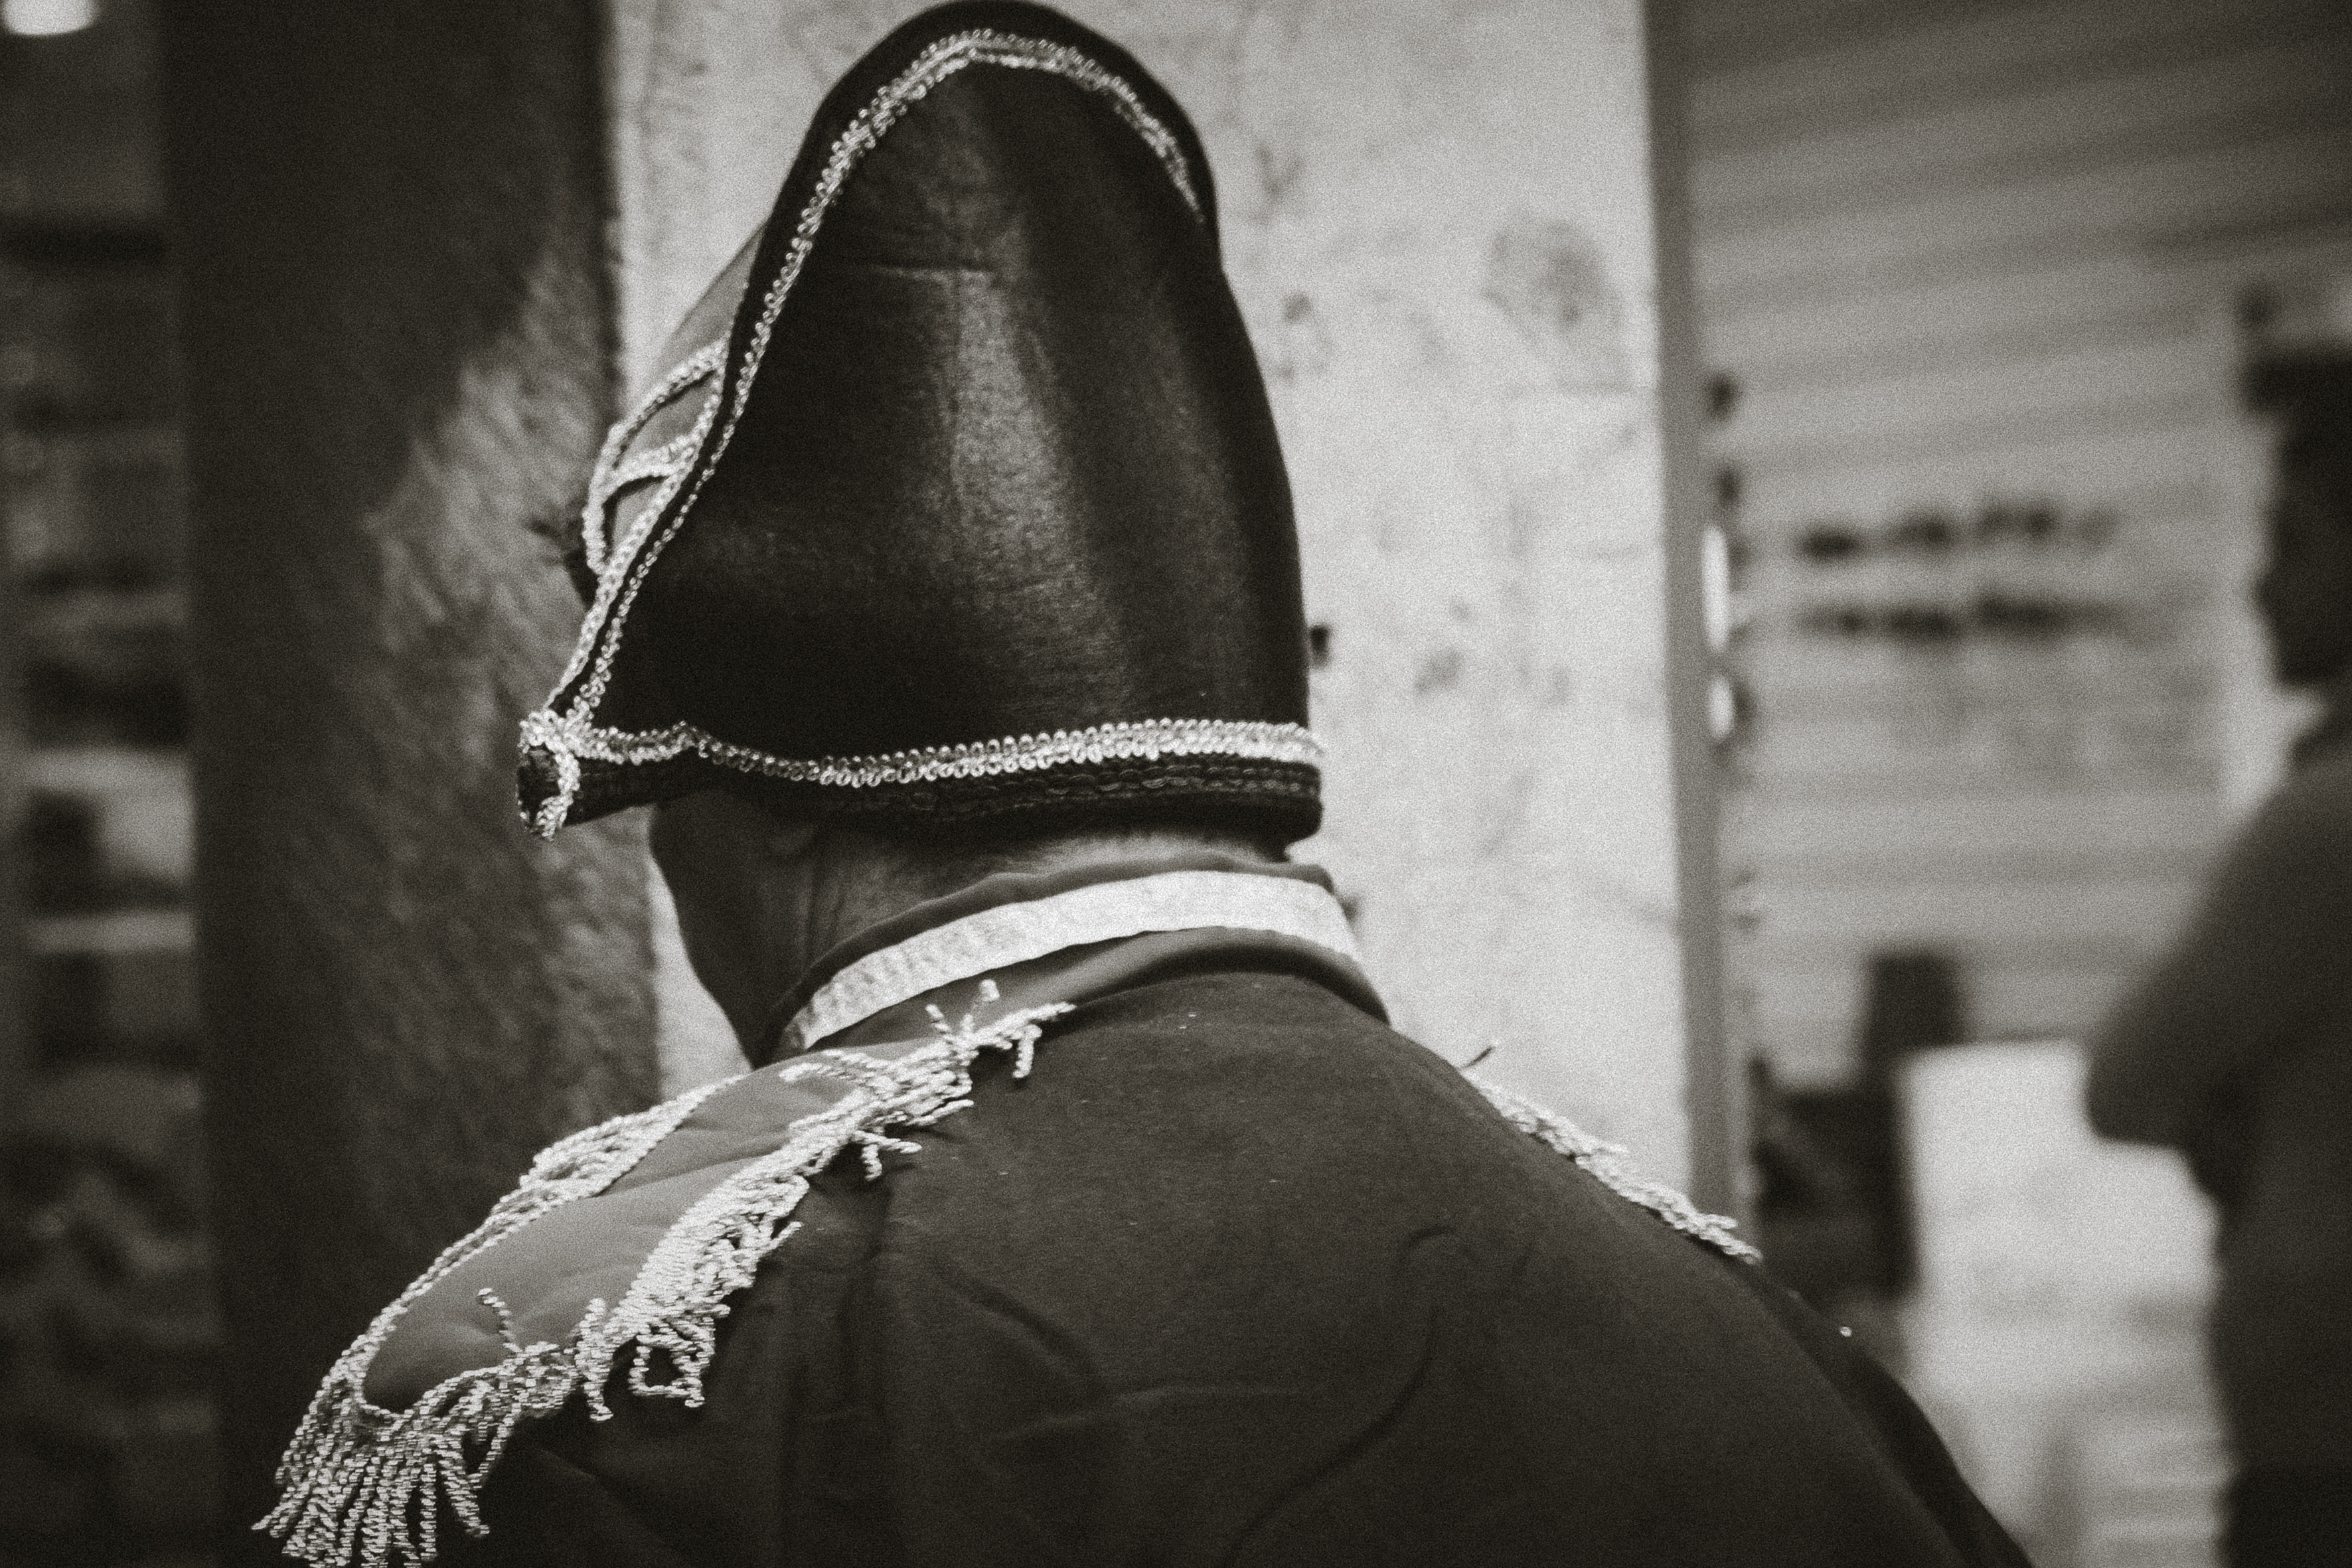
person, black and white, woman, white, street, urban, travel, fujifilm, italy, fashion, clothing, black, monochrome, lady, bw, 2016, blackandwhite, blackwhite, cool image, ngc, photograph, venezia, veneto, it, fuji, fujixt1, fujix, noireblanc, carnevale, italyvenezia, carnevale2016, monochrome photography